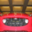
Label: automobile